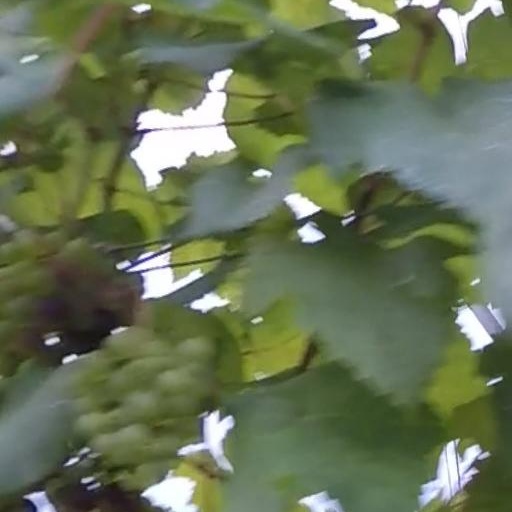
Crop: grape